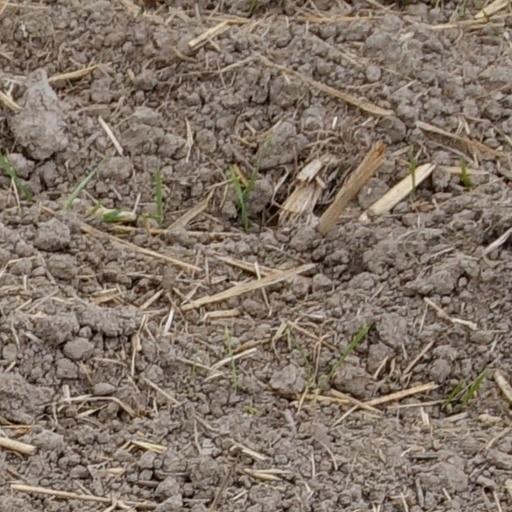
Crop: wheat